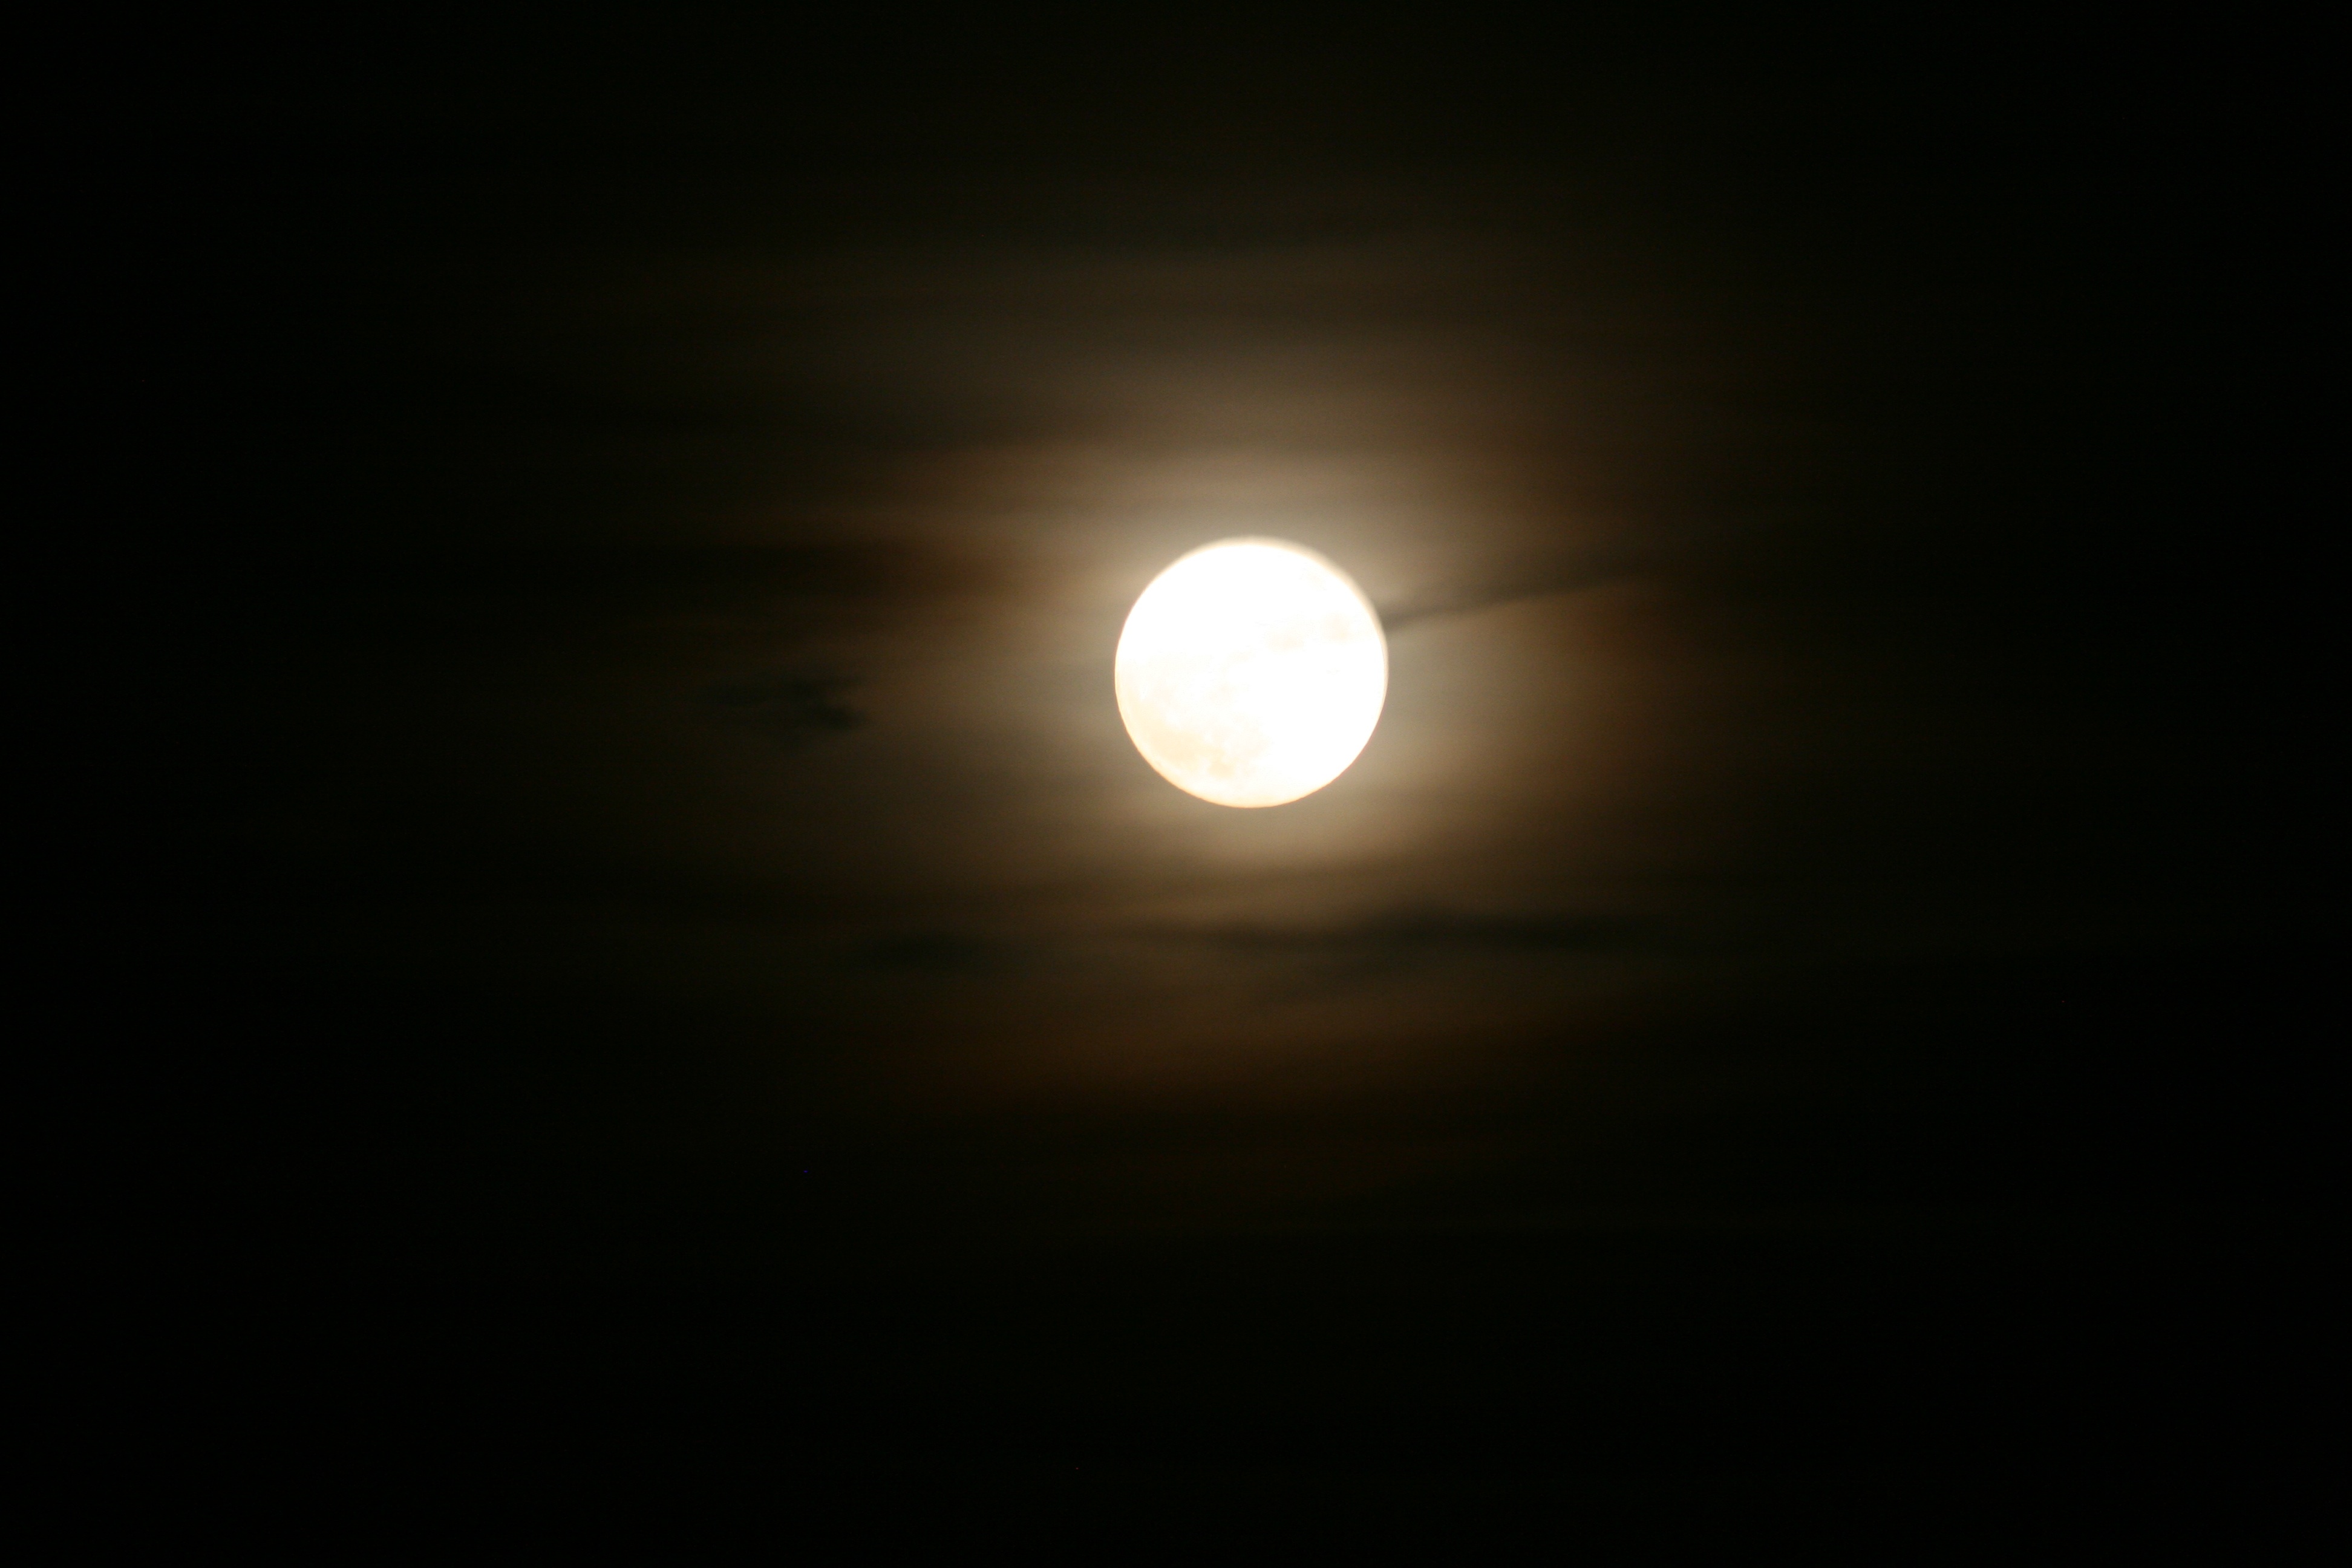
light, atmosphere, darkness, moon, full moon, moonlight, circle, event, astronomical object, celestial event